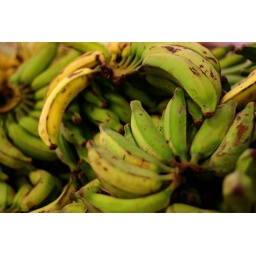
bananas in the market